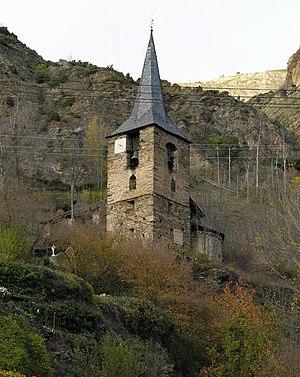
Alt Àneu est une commune de la comarque du Pallars Sobirà dans la province de Lérida en Catalogne.